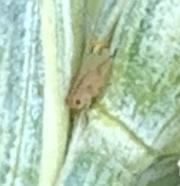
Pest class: english_grain_aphid